Messerschmitt Me 323 Gigant

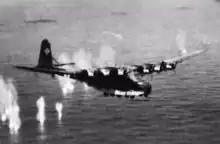
Photograph of Luftwaffe Me 323 being shot down by a Martin B-26 Marauder of 14 Squadron RAF, Northwest African Coastal Air Force near Cap Corse, Corsica

Like the Me 321, the Me 323 had massive, semicantilever, high-mounted wings, which were braced from the fuselage out to the middle of the wing. To reduce weight and save aluminium, much of the wing was made of plywood and fabric, while the fuselage was of metal-tube construction with wooden spars and covered with doped fabric, with heavy bracing in the floor to support the payload.